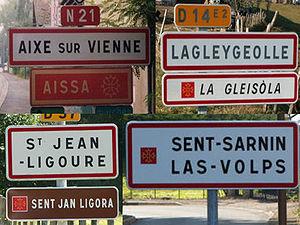
Exemples de signalisation d'entrée français-occitan en Limousin.
La signalisation routière bilingue en France n'est pas formellement autorisée dans les textes réglementaires ; elle se développe toutefois à l’initiative de certains conseils départementaux ou communes pour les signalisations entrant dans leurs domaines de compétence respectifs associant ainsi le français et une langue régionale ou minoritaire.
La politique linguistique de la France se réfère à diverses politiques menées par la France en matière linguistique.
Le Limousin est une ancienne région administrative, issue d'une région historique et culturelle française et qui était composée des trois départements de la Corrèze, de la Creuse et de la Haute-Vienne. Elle est située en totalité dans la partie nord-ouest du Massif central. Ses habitants sont appelés les Limousins. En limousin elle se nomme Lemosin.
La signalisation bilingue consiste en la représentation sur un même panneau de signalisation d'inscriptions en deux langues ou plus. Son utilisation est réglementairement réservée à des situations locales où est en vigueur le bilinguisme administratif ou bien où il existe un important trafic touristique ou commercial ; on en trouve parfois aussi dans les quartiers où la proportion d'immigrés originaires d'une même zone linguistique est élevée. Dans un sens plus extensif, elle inclut, dans les régions où coexistent des langues transcrites en alphabets non latins, la translittération des toponymes et l'éventuelle traduction des textes complémentaires. La tendance générale est plutôt de remplacer les informations qui devraient être fournies en plusieurs langues par des symboles et des pictogrammes standardisés au niveau international et représentatifs du contenu de l'information. L'emploi de la signalisation bilingue est sans doute le principal instrument symbolique de perception et d'institutionnalisation de la réalité bilingue d'un territoire.